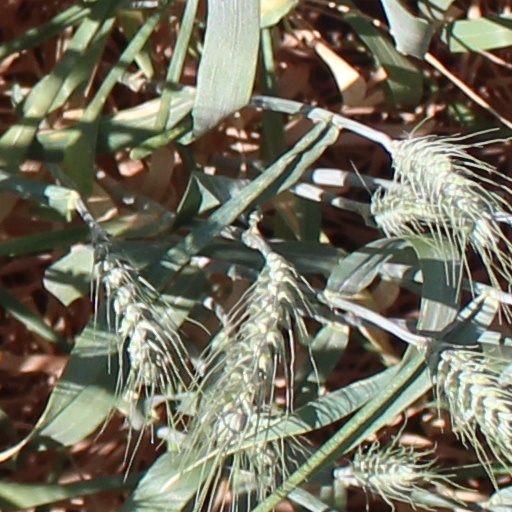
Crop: wheat